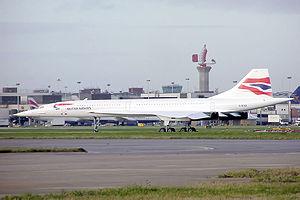
Le Concorde, avion de ligne supersonique franco-britannique, a été construit en seulement 20 exemplaires. 6 appareils ont servi pour le développement et 14 pour les vols commerciaux.